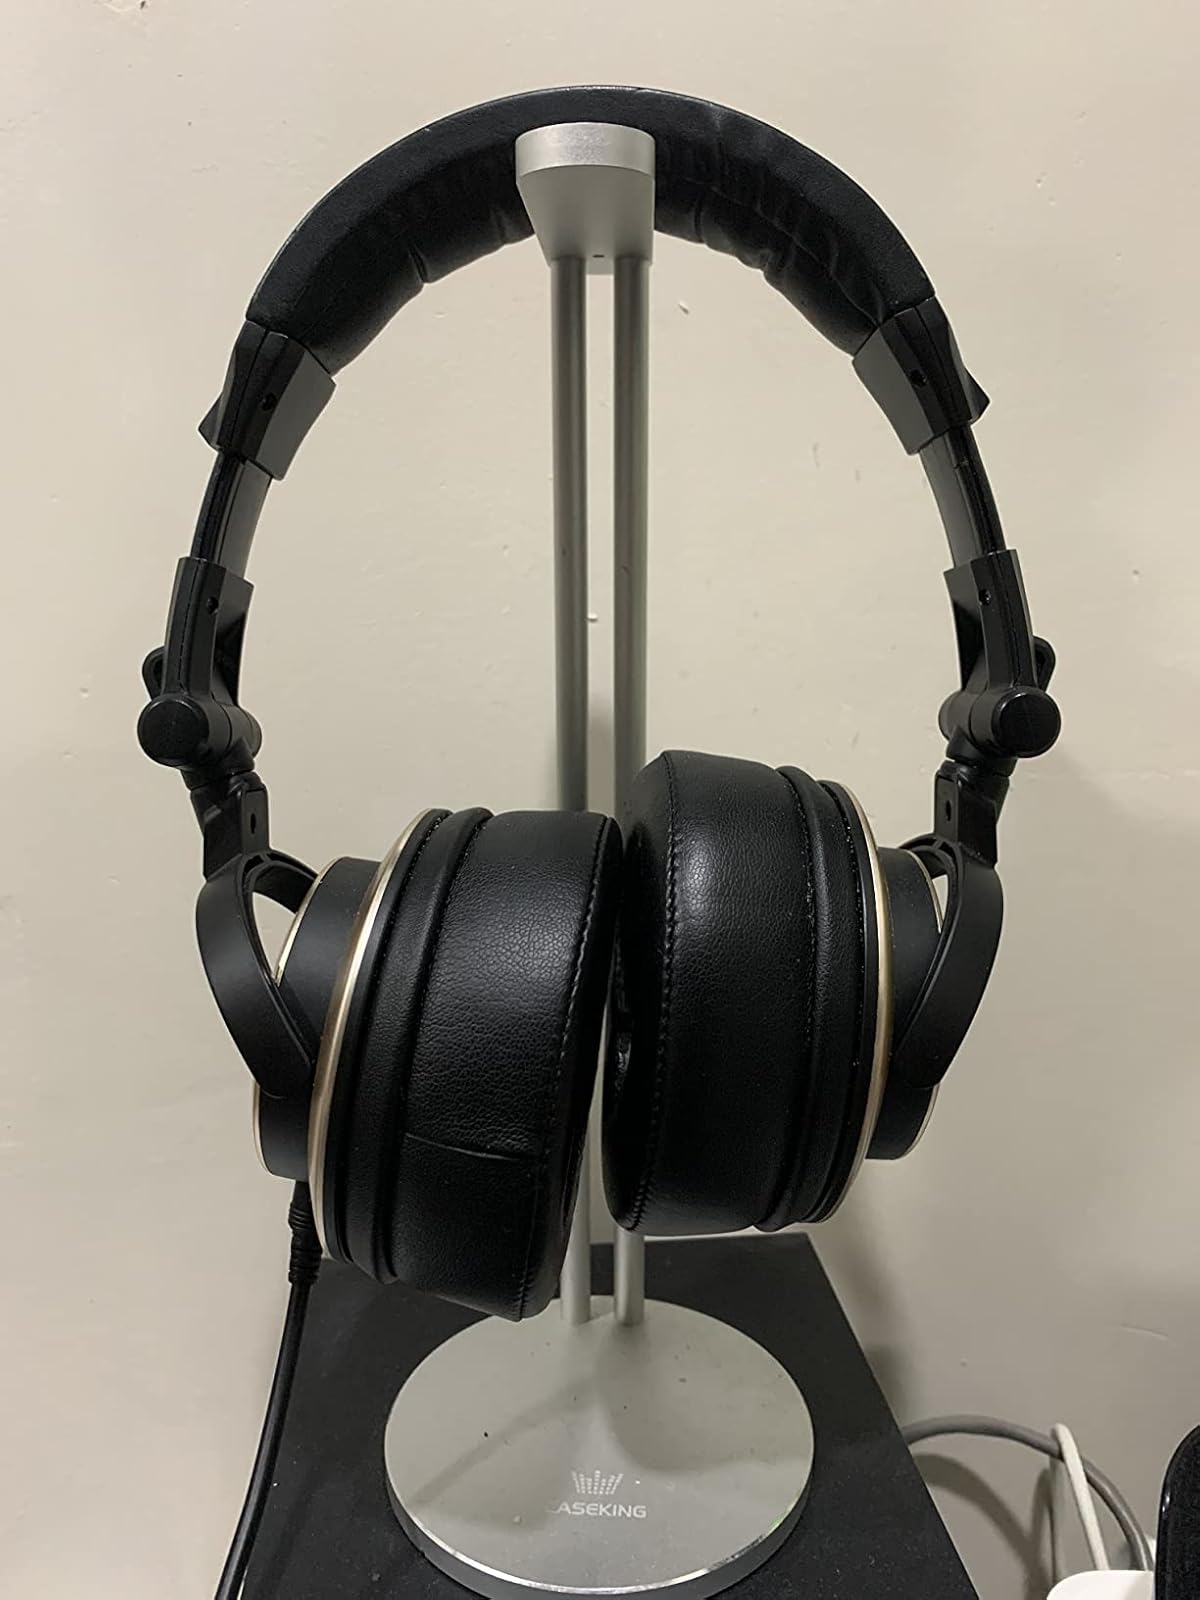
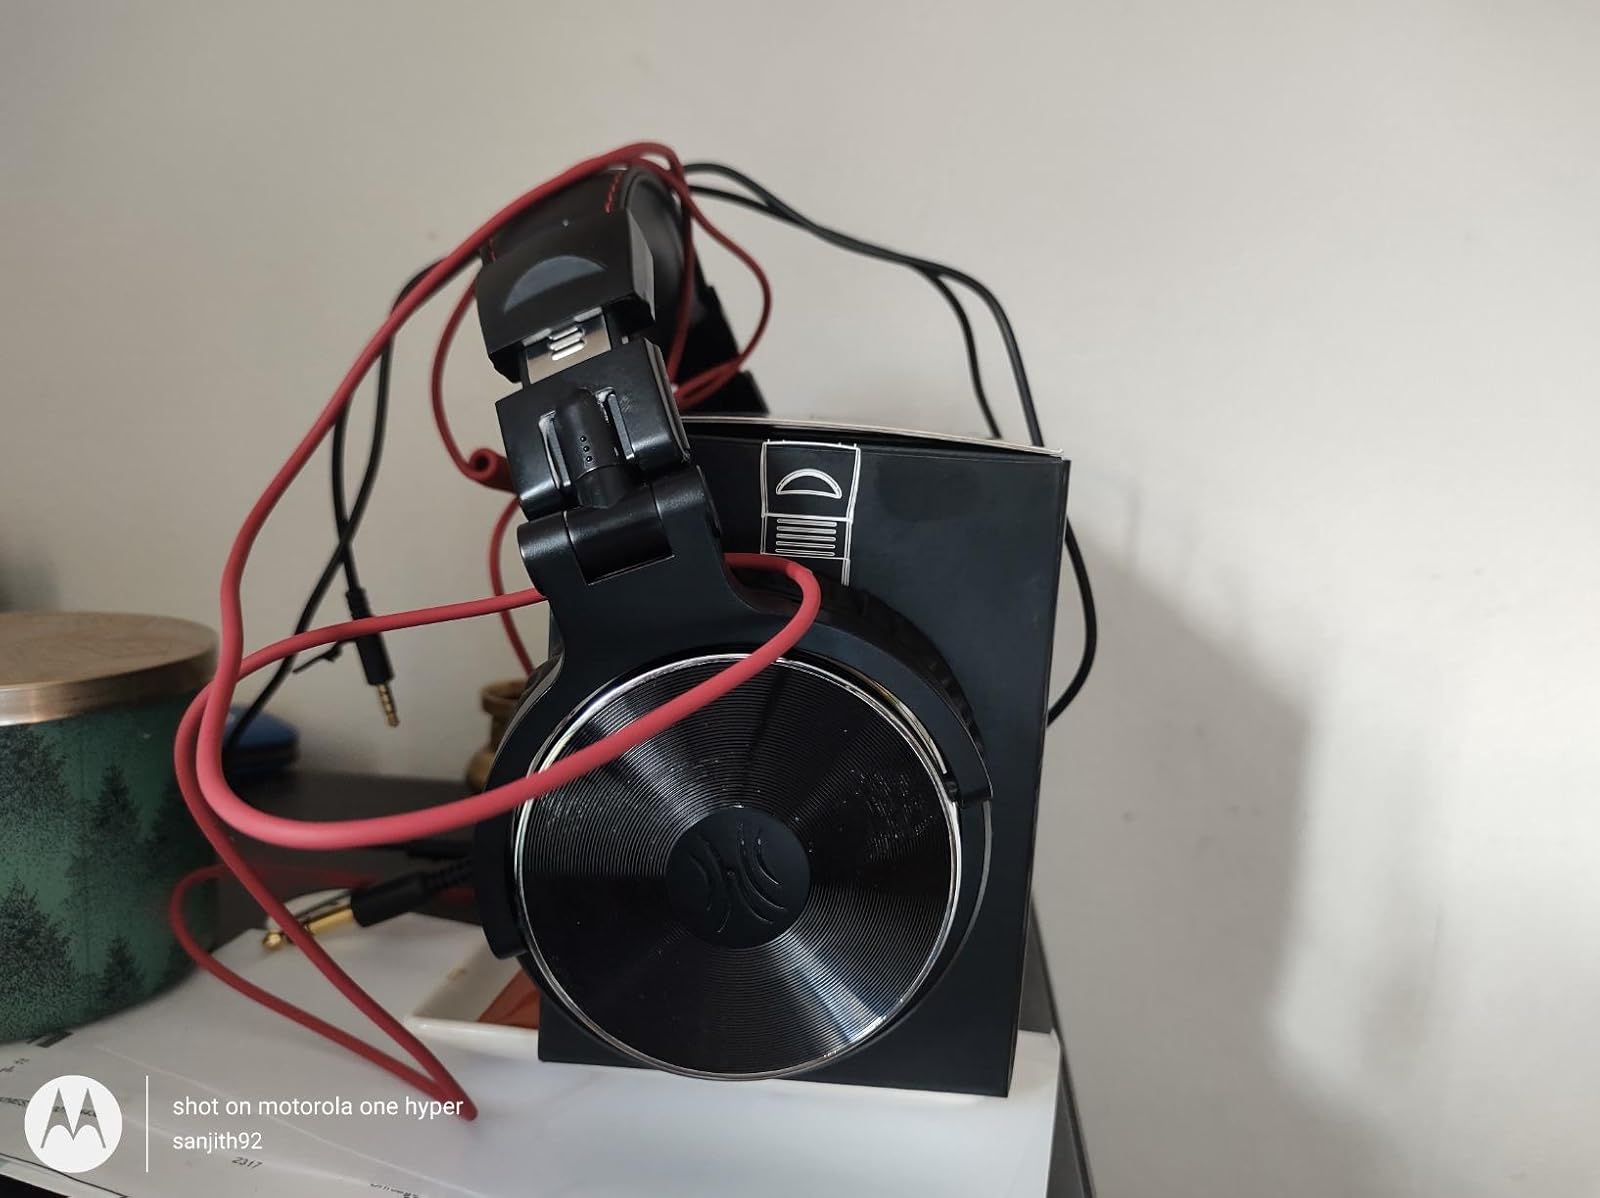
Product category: headphones
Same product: no